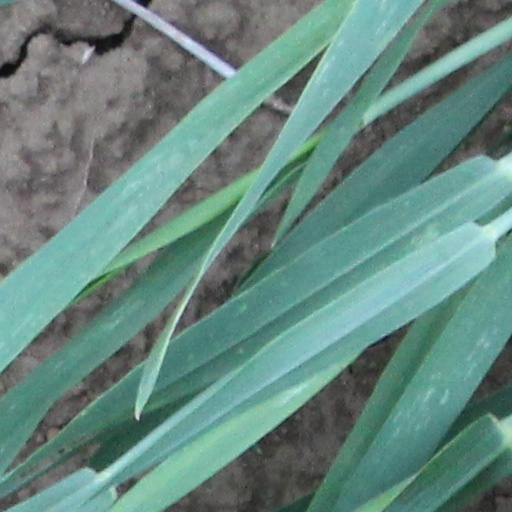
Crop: wheat